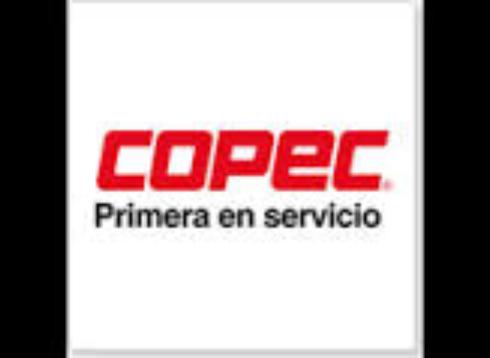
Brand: Copec
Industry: Transportation